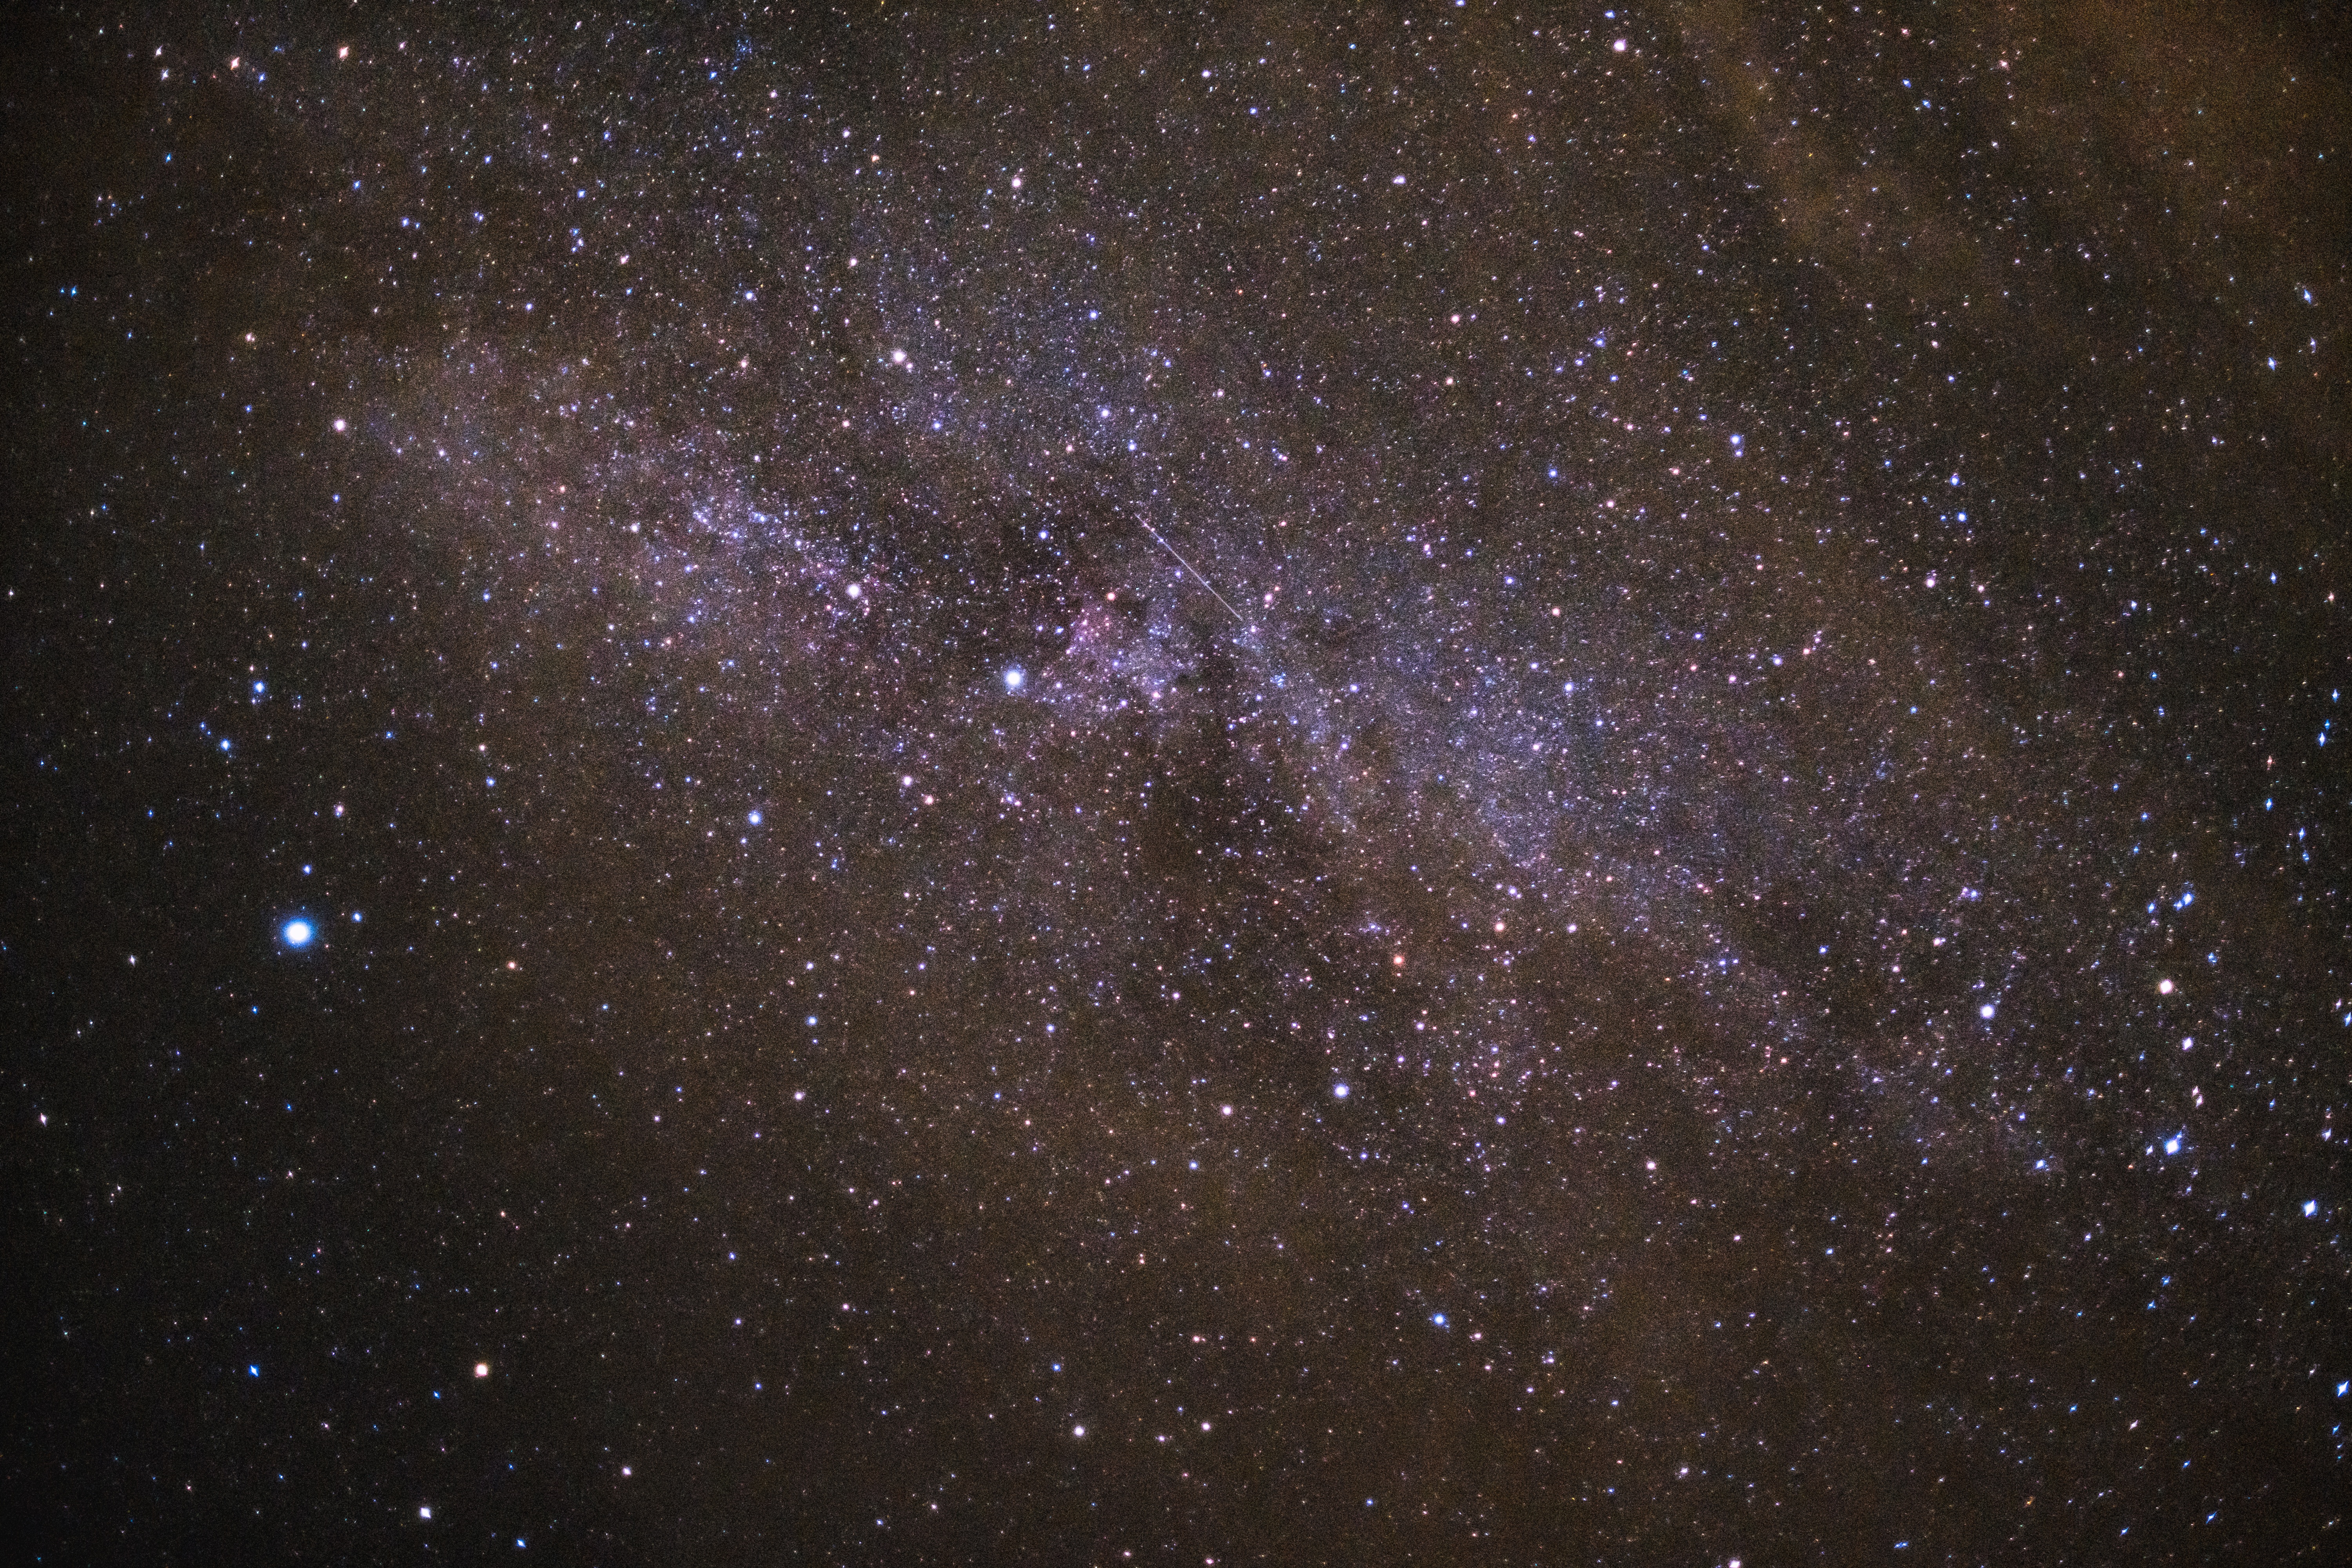
night, star, milky way, atmosphere, space, galaxy, night sky, nebula, outer space, astronomy, astronomical object, spiral galaxy